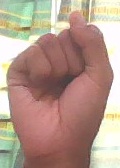
ASL sign: S